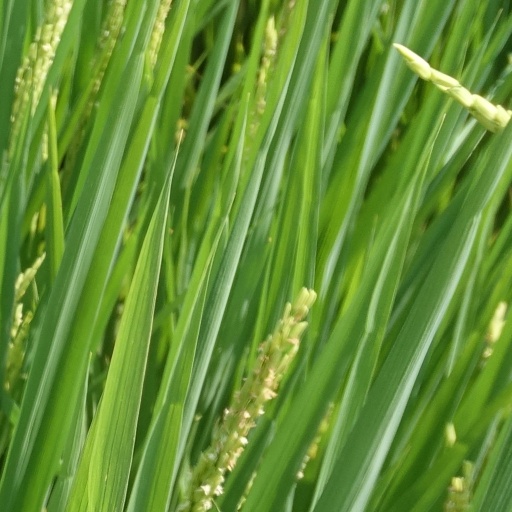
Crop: rice